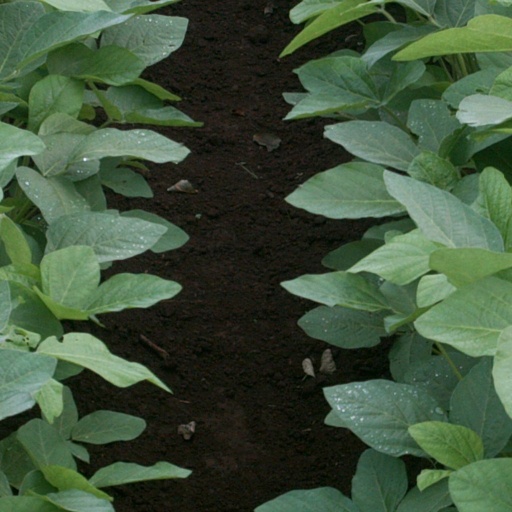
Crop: soybean